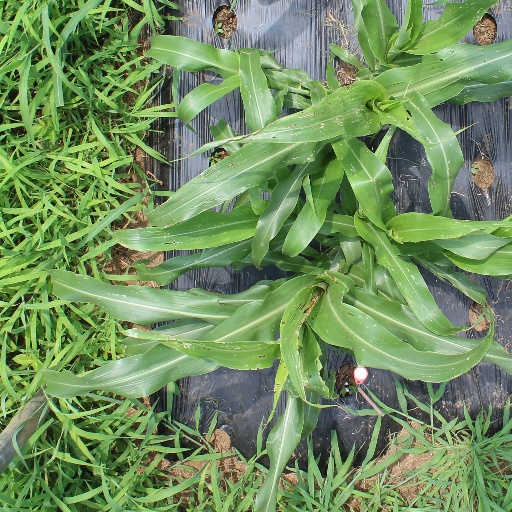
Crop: sorghum